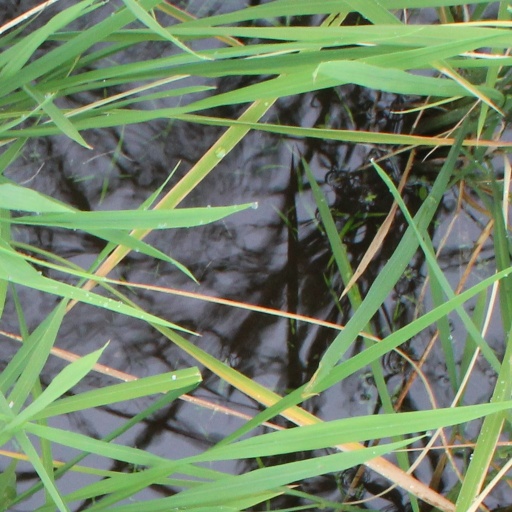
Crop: rice